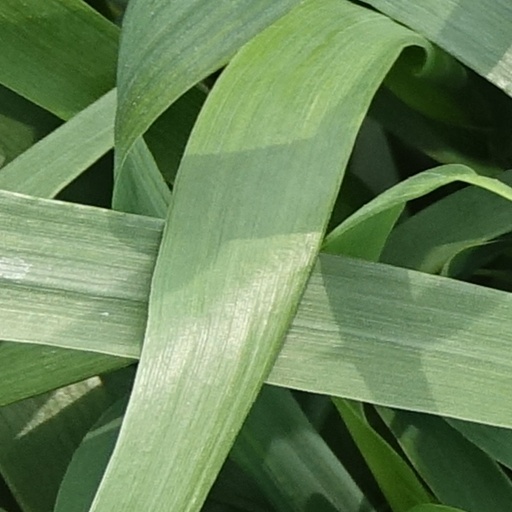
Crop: wheat